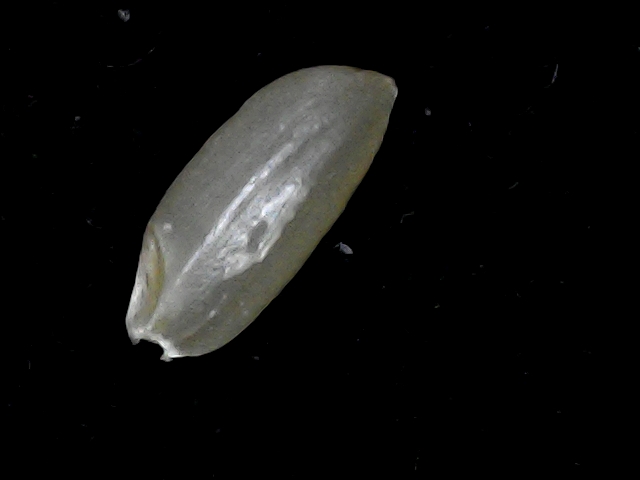
Rice variety: BD39